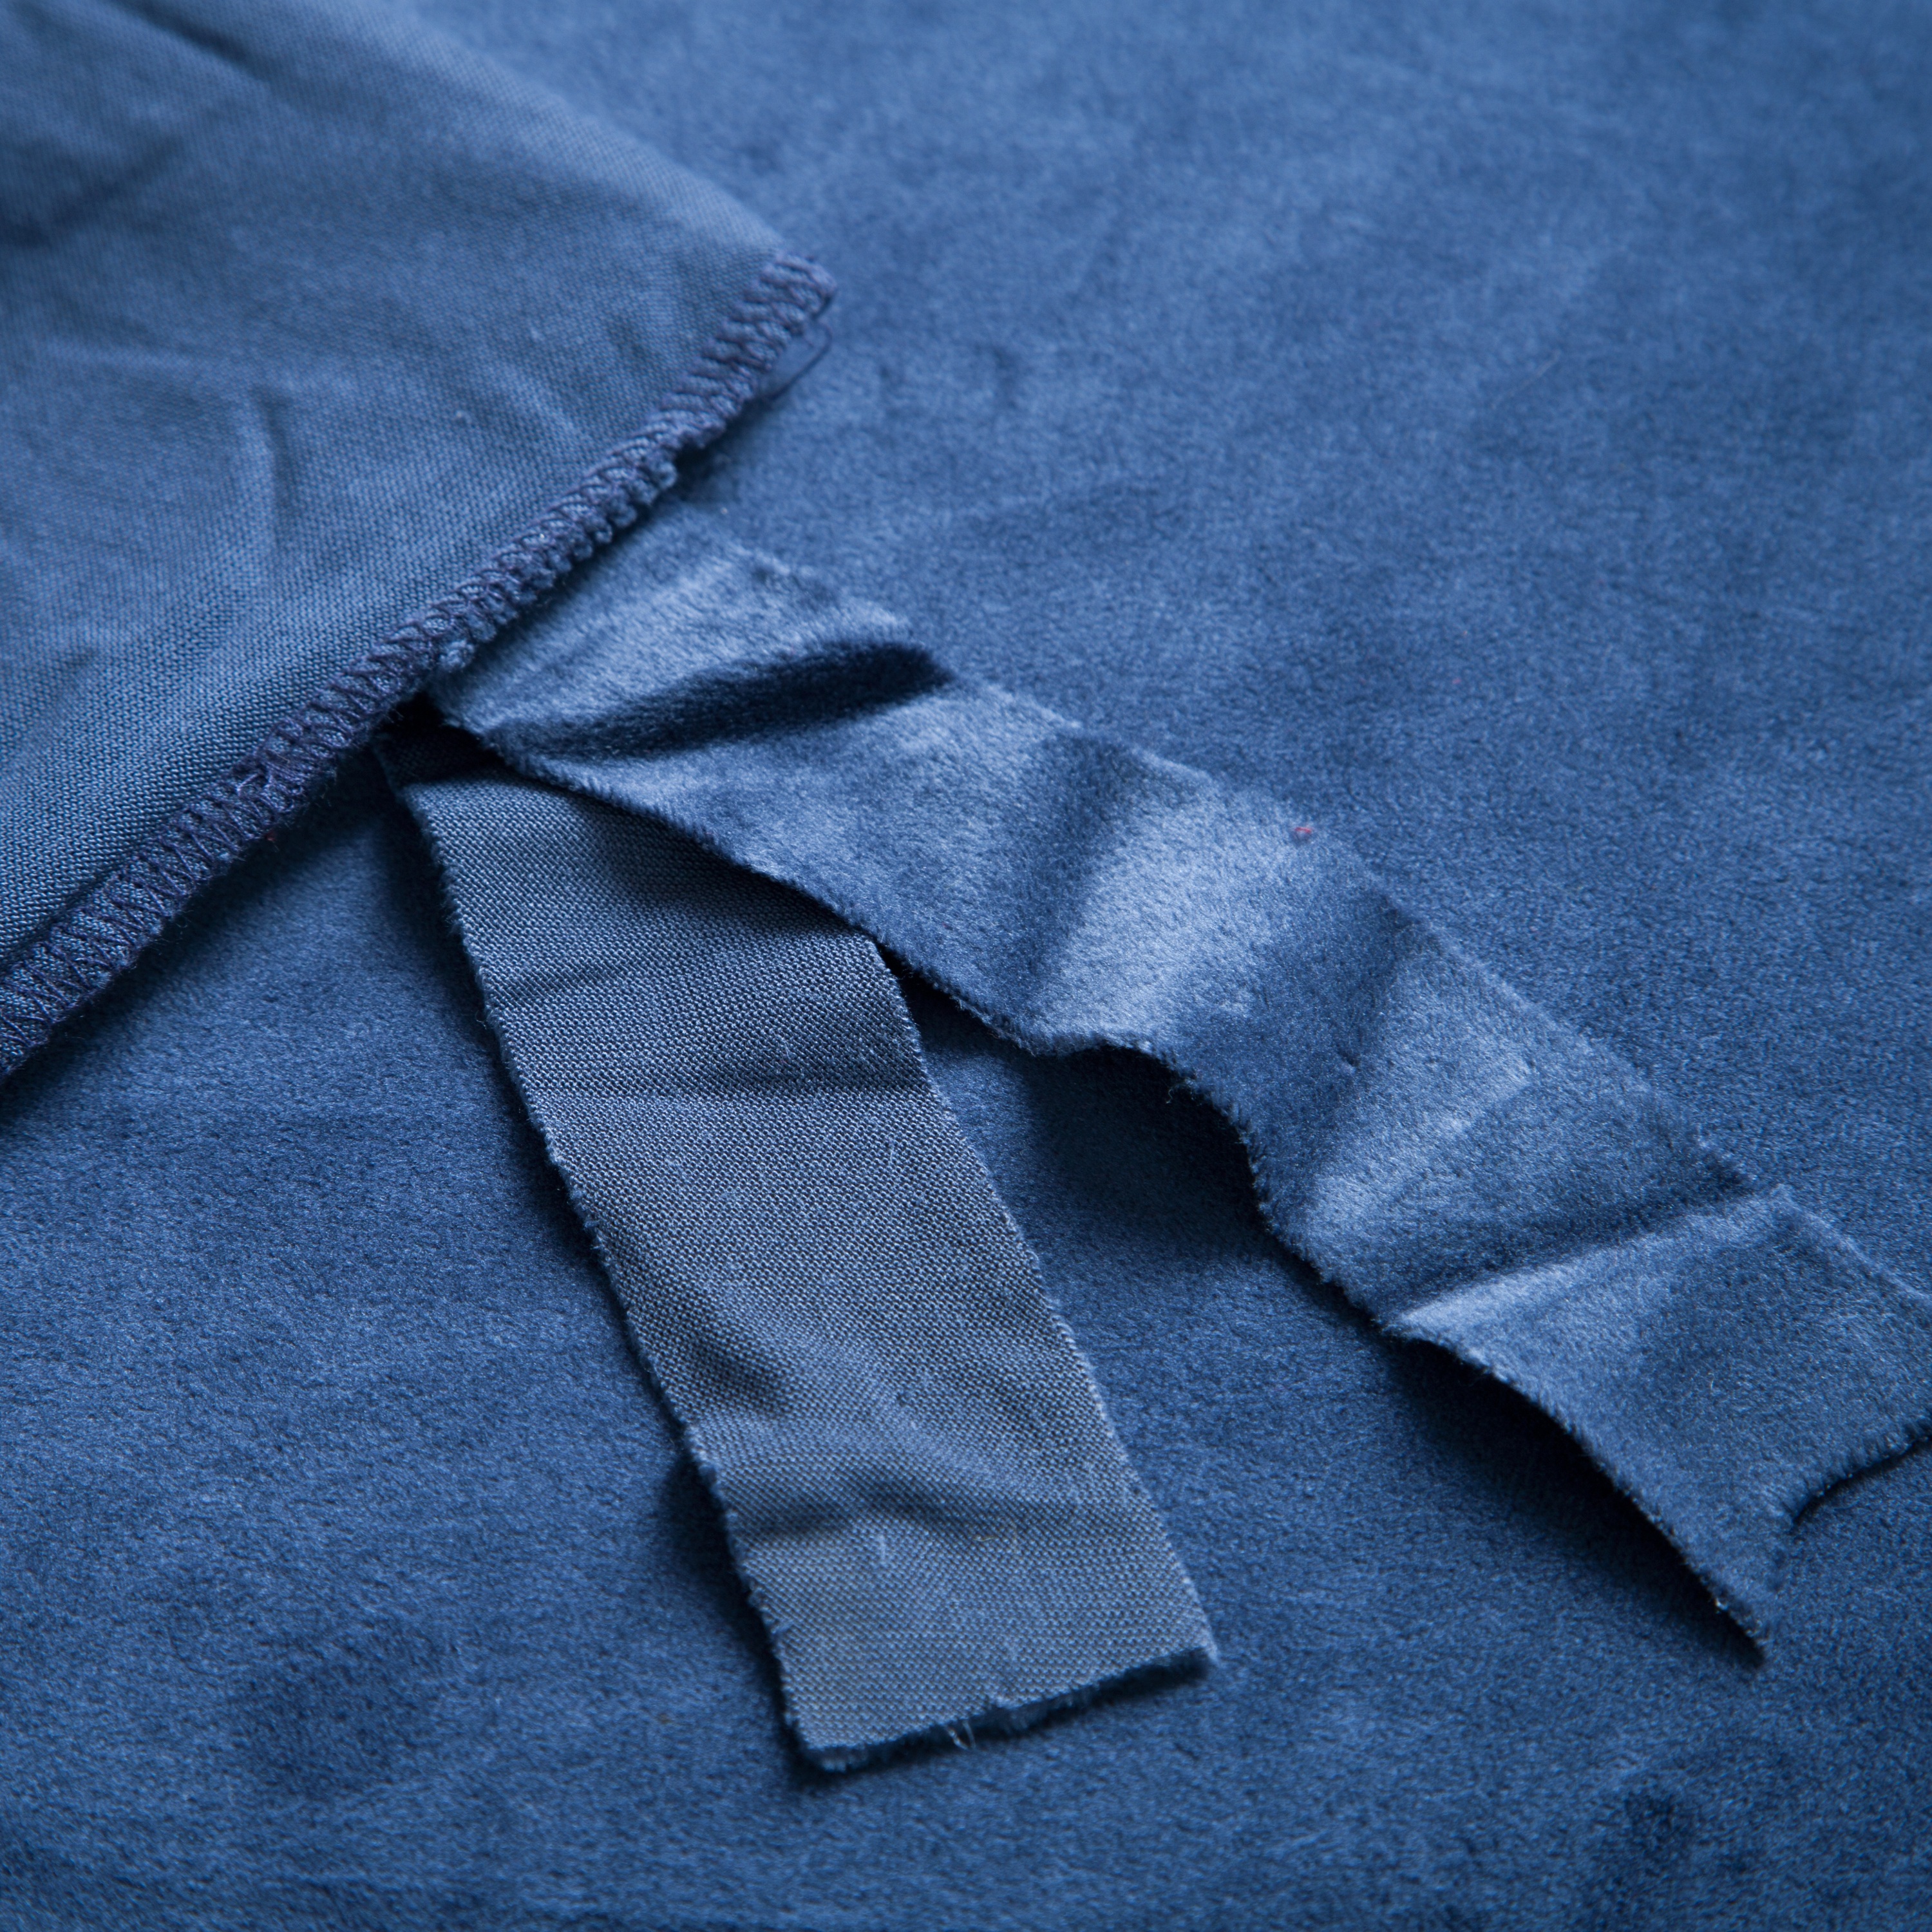
blue, clothing, outerwear, wool, material, fabric, textile, velvet, textiles, bandage